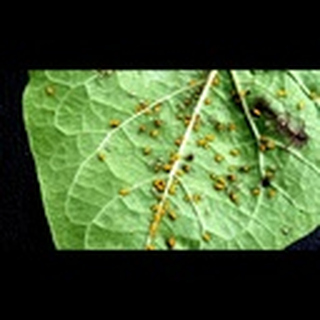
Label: cotton_aphids